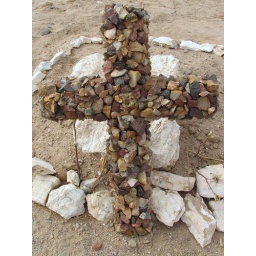
This one a made cross made with polished stones. Din't really capture this but in person was quite striking.